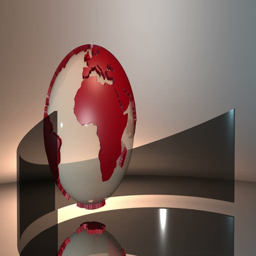
advanced futuristic scene of a 3d spinning glass globe with red extruded continents